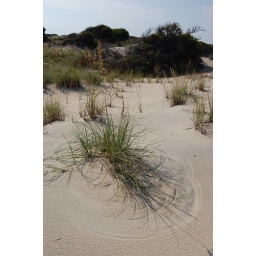
A week spent at our rented beach house in Sandbridge.